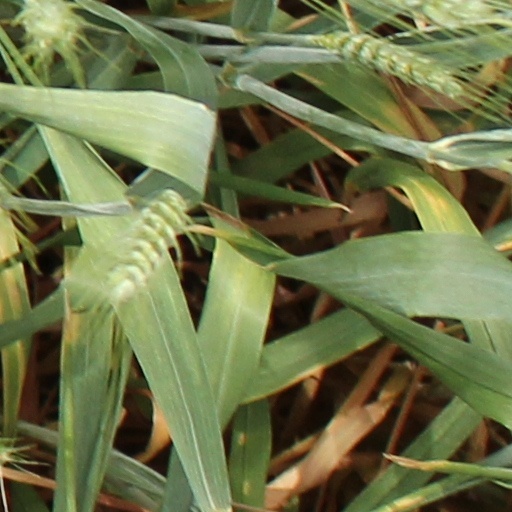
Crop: wheat